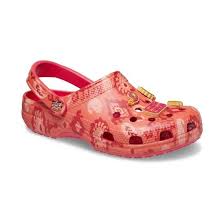
Label: Clog